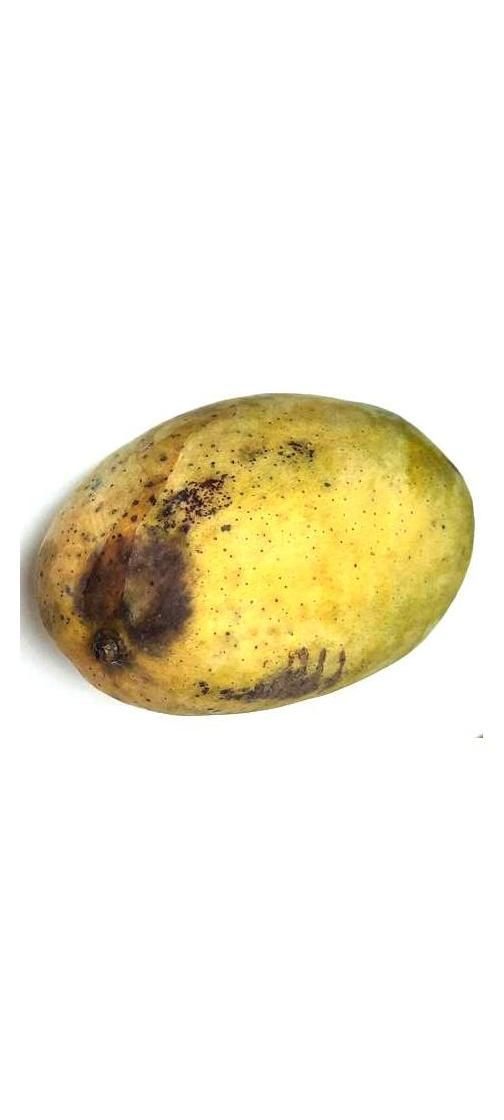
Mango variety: Fazli Classic